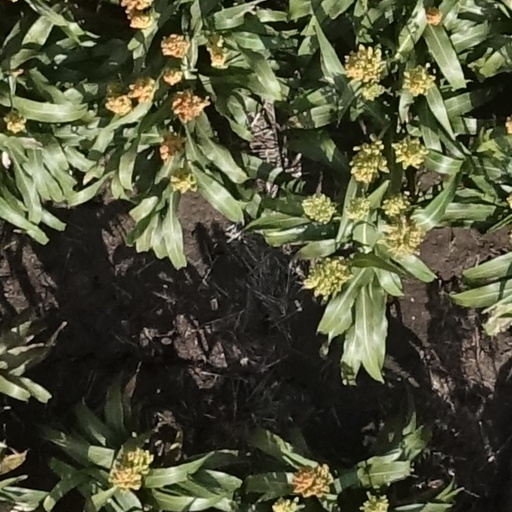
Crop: sorghum